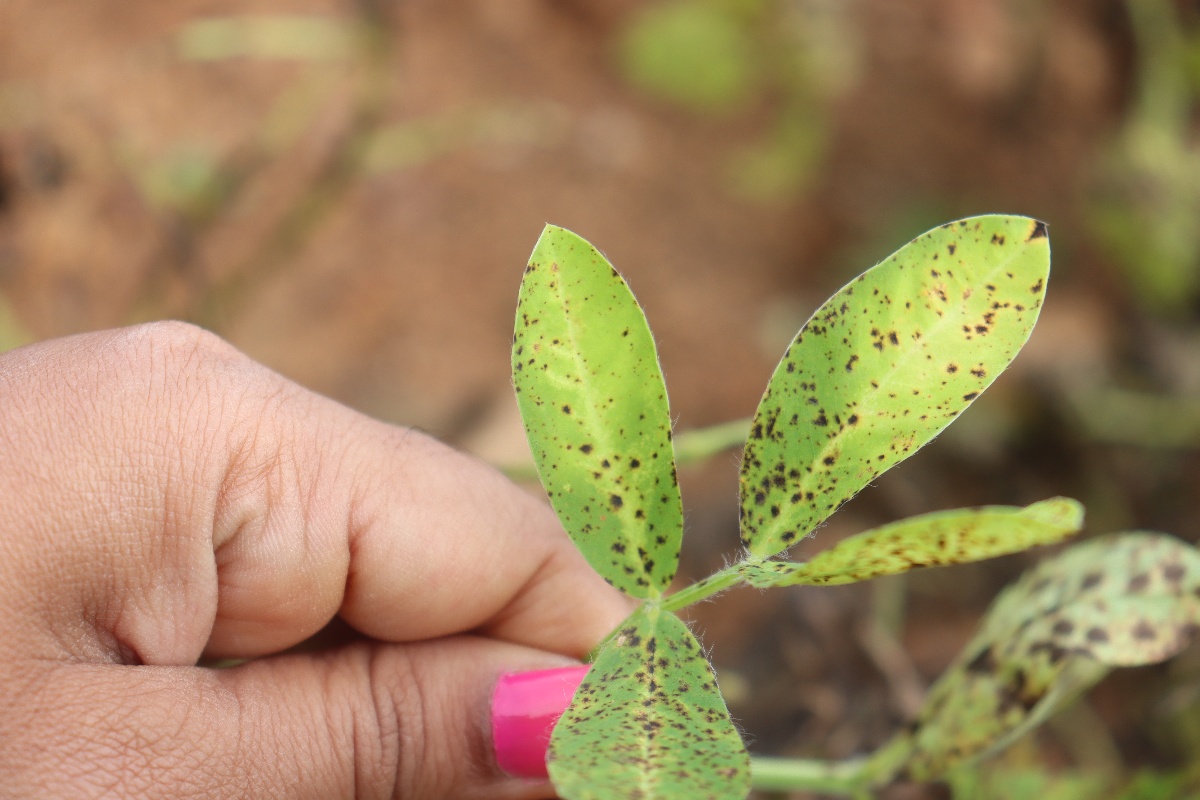
Label: late leaf spot